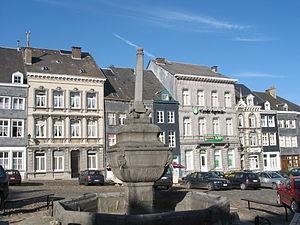
Stavelot (Belgique), place Saint-Remacle - Le perron et sa fontaine (1769).
Stavelot est une ville belge située dans la province de Liège, en Région wallonne.